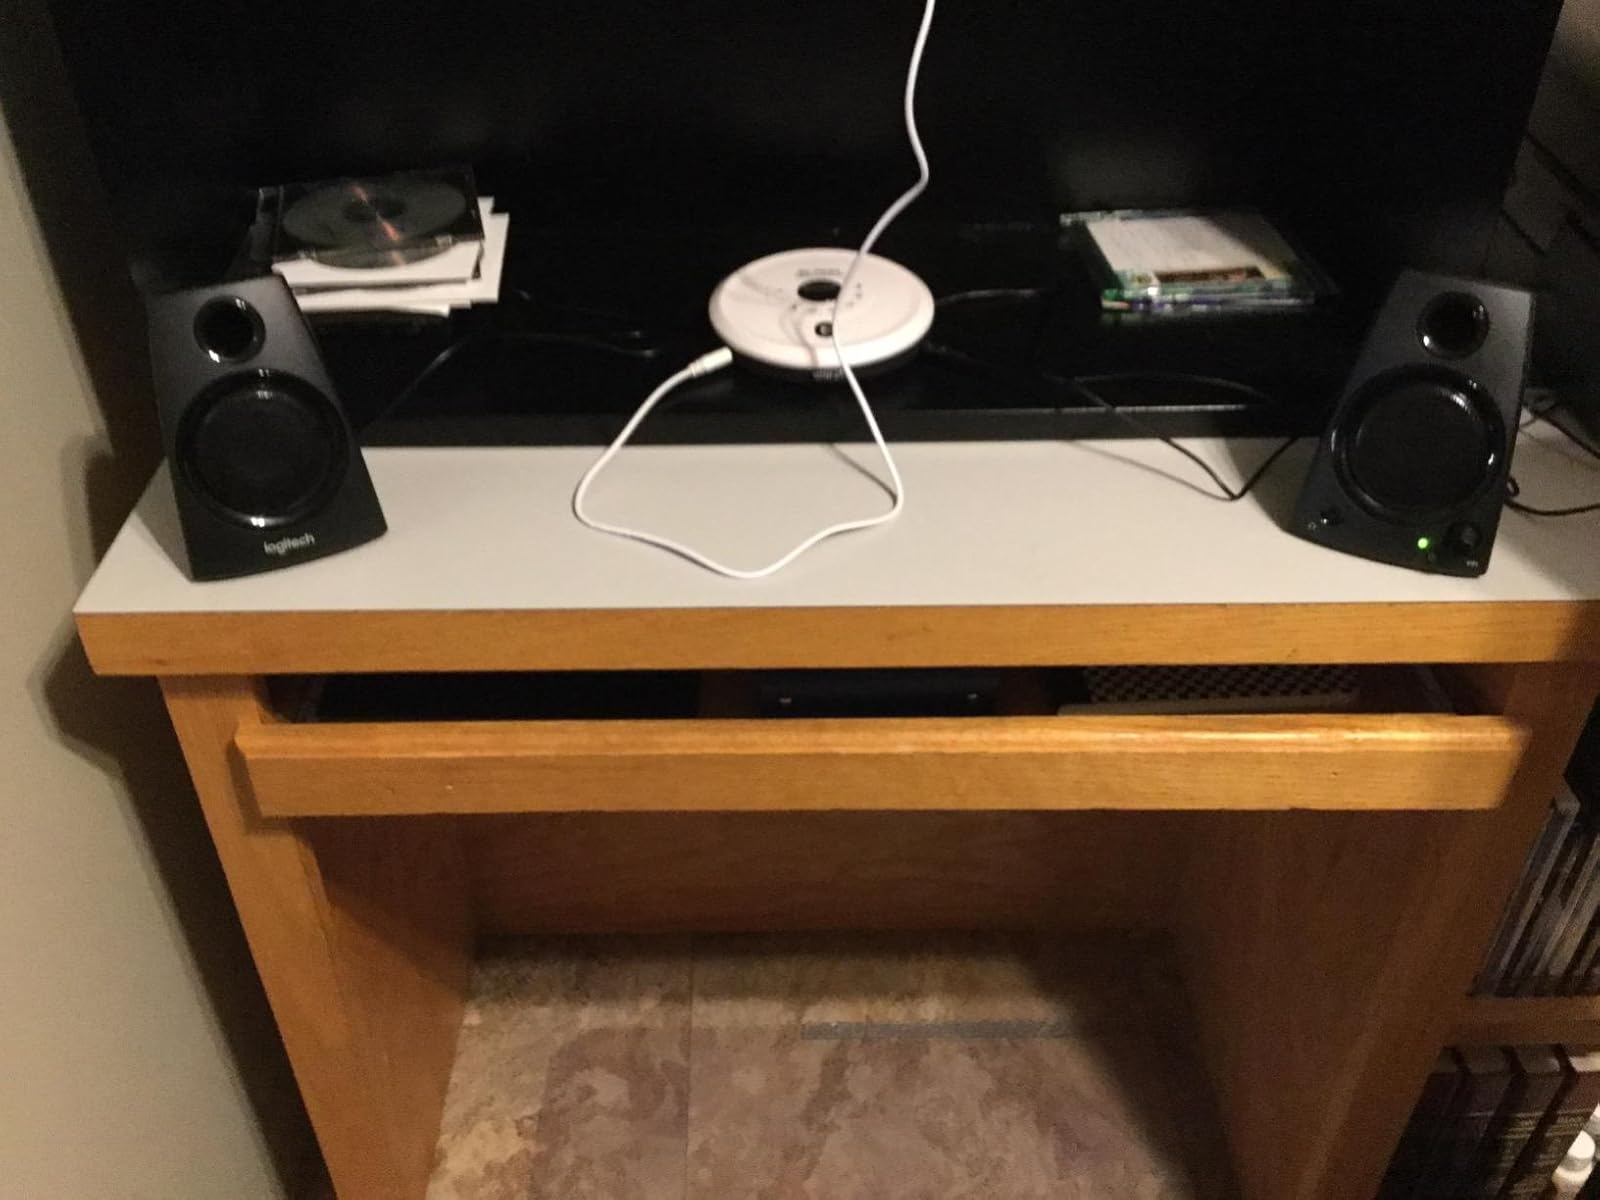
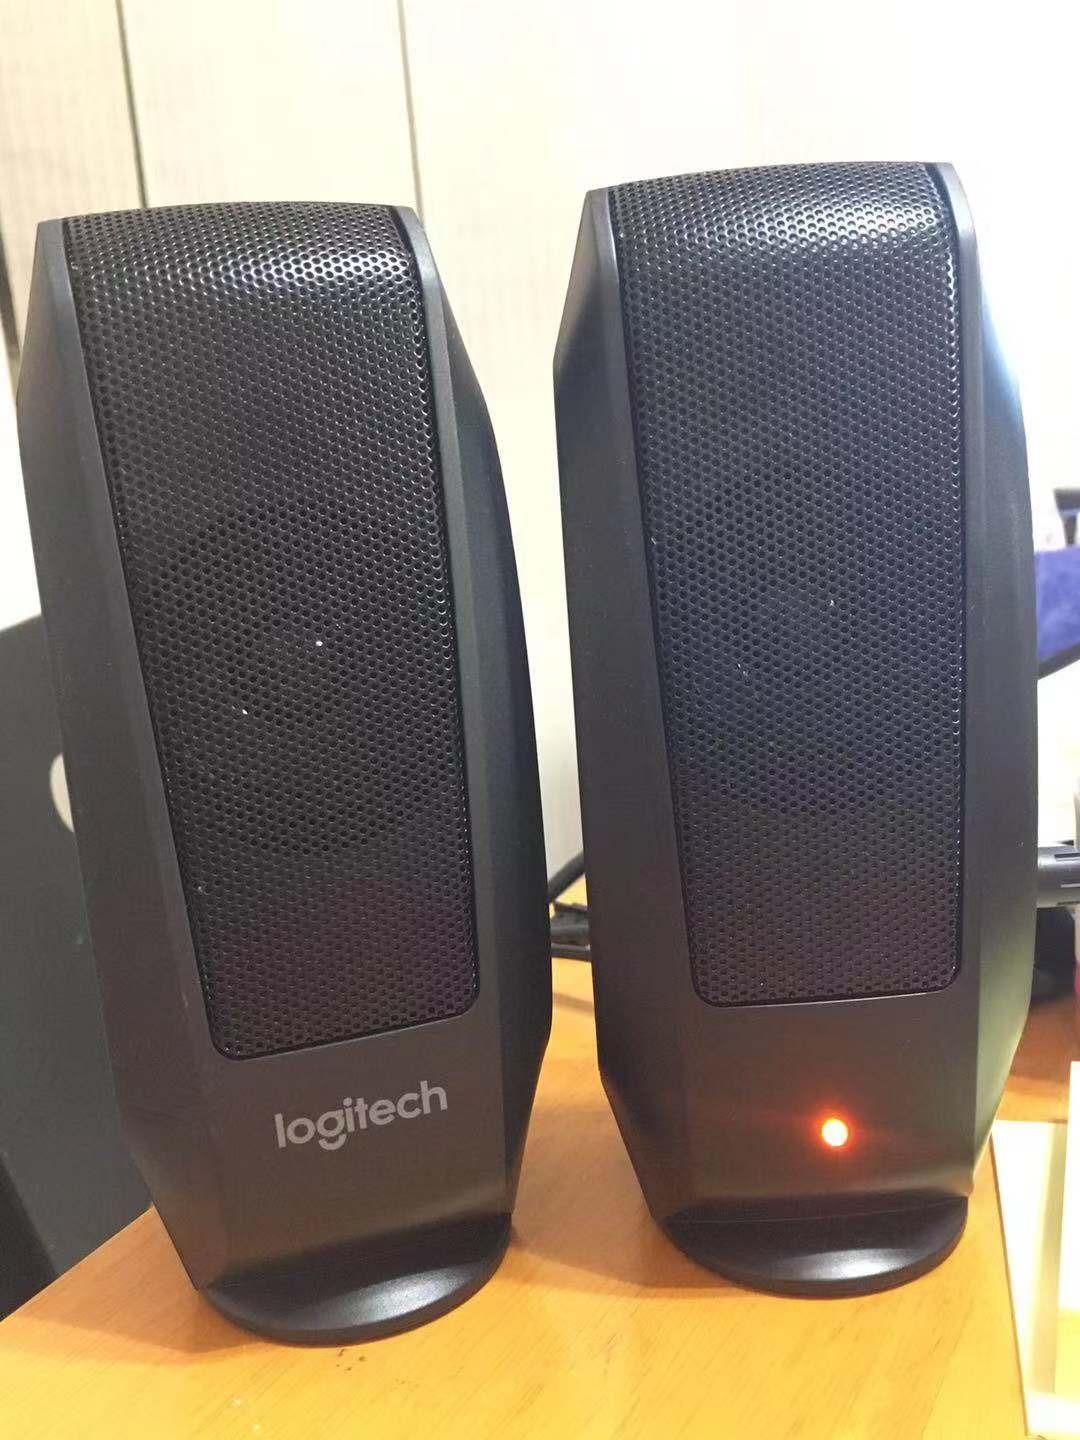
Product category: speaker
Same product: no